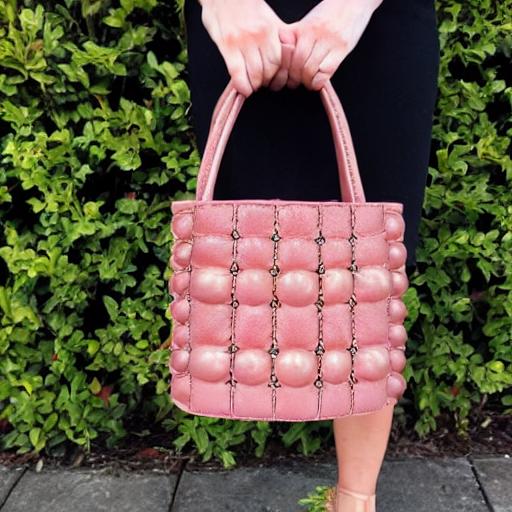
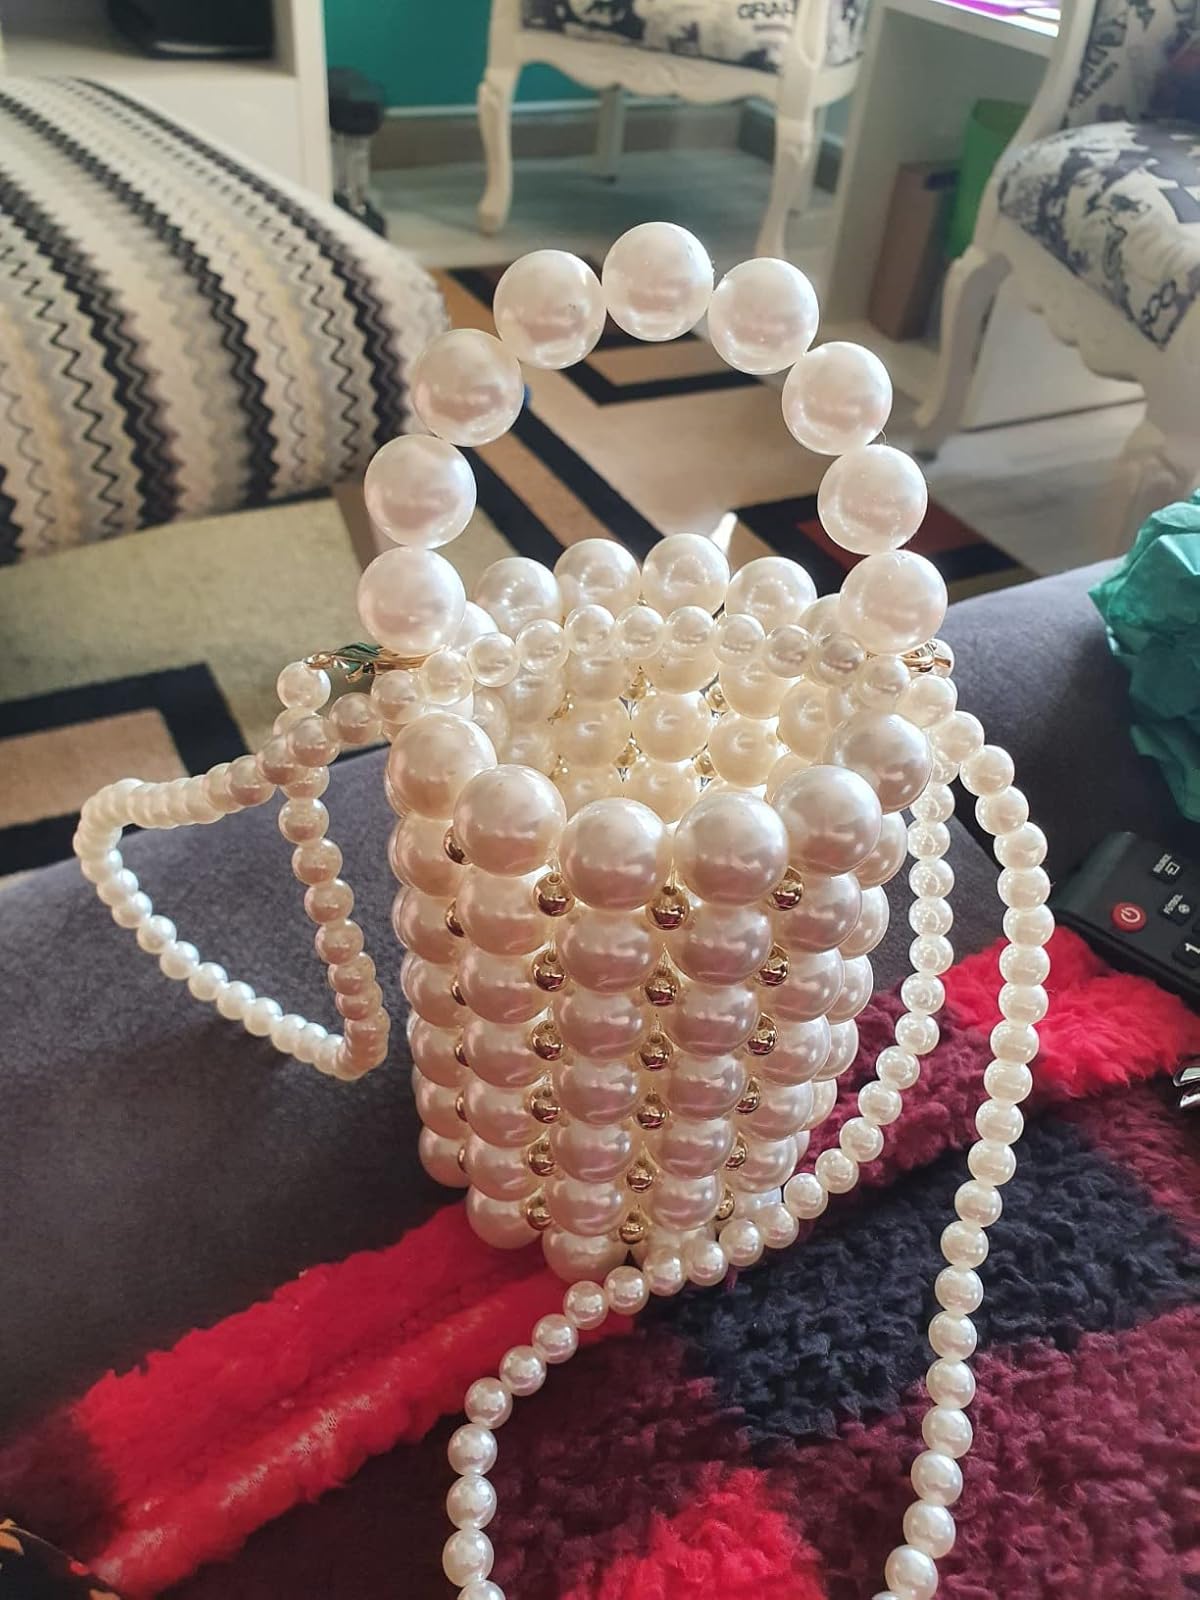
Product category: accessories_handbag
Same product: no